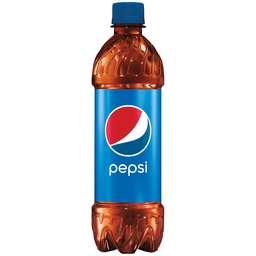
Label: plastic